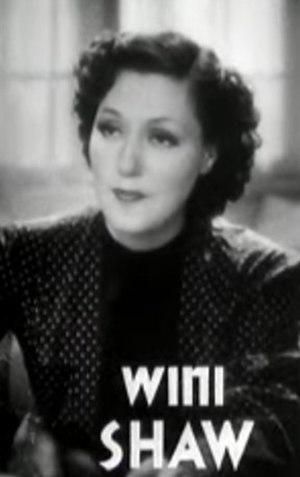
Smart Blonde est un film américain réalisé par Frank McDonald, sorti en 1937. Le film met en scène Glenda Farrell dans le rôle de Torchy Blane, une journaliste intelligente et à la langue acérée, chassant les scoops et faisant équipe avec son petit-ami, l'inspecteur Steve McBride pour résoudre le meurtre d'un investisseur qui vient d'acheter un nightclub populaire. C'est le premier film d'une série de neuf sur le personnage de Torchy Blane, produits par Warner Bros. Le film est suivi de Fly-Away Baby.
Winifred Lei Momi, connue sous le nom de scène Wini Shaw est une actrice américaine.